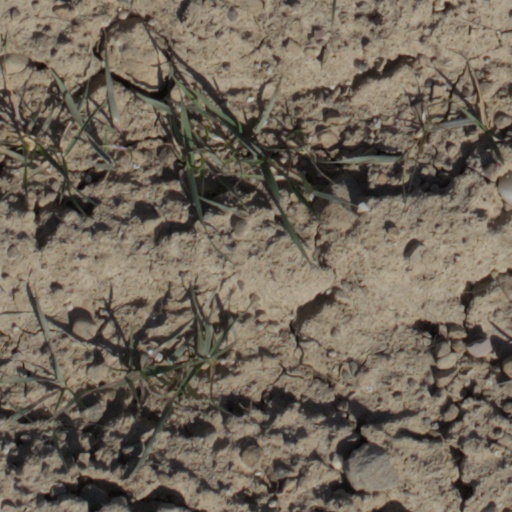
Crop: wheat